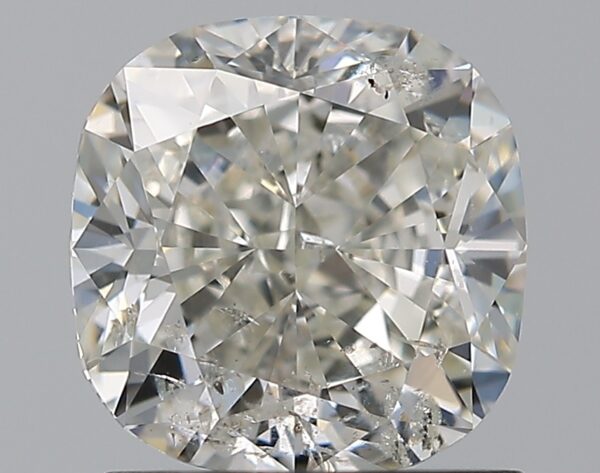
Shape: cushion
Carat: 1.5
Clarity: SI2
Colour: I
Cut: EX
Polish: EX
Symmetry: EX
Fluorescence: N
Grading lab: IGI
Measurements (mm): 6.48 x 6.37 x 4.31